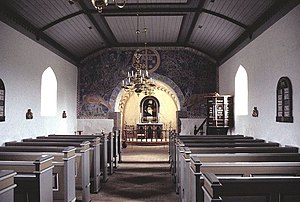
Linnerup Kirke
Kirkerummet
Linnerup kirke ligger i Linnerup Sogn, i det tidligere Vrads Herred Skanderborg Amt, nuværende Hedensted Kommune, Region Midtjylland. Kirken var muligvis viet til Sankt Peter i middelalderen. Kirken blev opført i romansk tid med blev næsten nybygget i forbindelse med en restaurering i 1866, da skibet blev nedrevet og genopbygget af de gamle materialer, ved denne ombygning blev skibet forlænget mod vest. Koret blev skalmuret med små mursten i 1880. Kirken var oprindelig en kvaderstenskirke opført over skråkantsokkel, det tilmurede vindue i østgavlen er den eneste bevarede detalje. Tårnet blev opført i 1866.